Science in the Age of Enlightenment

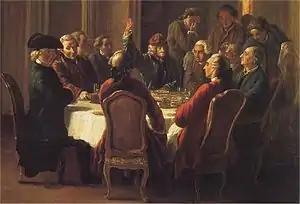
Denis Diderot with Voltaire, Jean le Rond d'Alembert and Marquis de Condorcet

The limitations of such academic journals left considerable space for the rise of independent periodicals. Some eminent examples include Johann Ernst Immanuel Walch's "Der Naturforscher" (The Natural Investigator) (1725–1778), "Journal des sçavans" (1665–1792), the Jesuit "Mémoires de Trévoux" (1701–1779), and Leibniz's "Acta Eruditorum" (Reports/Acts of the Scholars) (1682–1782). Independent periodicals were published throughout the Enlightenment and excited scientific interest in the general public. While the journals of the academies primarily published scientific papers, independent periodicals were a mix of reviews, abstracts, translations of foreign texts, and sometimes derivative, reprinted materials. Most of these texts were published in the local vernacular, so their continental spread depended on the language of the readers. For example, in 1761 Russian scientist Mikhail Lomonosov correctly attributed the ring of light around Venus, visible during the planet's transit, as the planet's atmosphere; however, because few scientists understood Russian outside of Russia, his discovery was not widely credited until 1910.